Hemus Peak

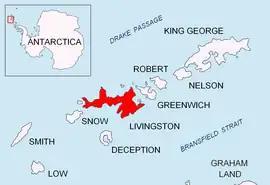
Location of Livingston Island in the South Shetland Islands

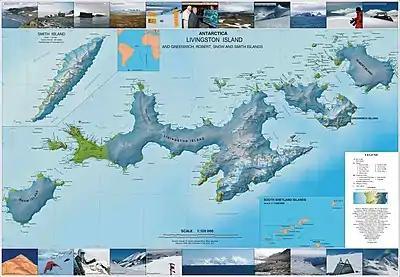
Topographic map of Livingston Island, Greenwich, Robert, Snow and Smith Islands

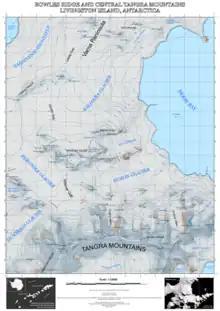
Topographic map of Bowles Ridge and central Tangra Mountains featuring Hemus Peak

Hemus Peak is an ice-covered peak rising to off the northwest extremity of Bowles Ridge in eastern Livingston Island. The feature is breast-shaped, long in east-west direction and wide, and overlooks Kaliakra Glacier to the northeast and Perunika Glacier to the southwest. Hemus is an ancient name of Stara Planina (Balkan Mountains), the central mountain range separating northern from southern Bulgaria.